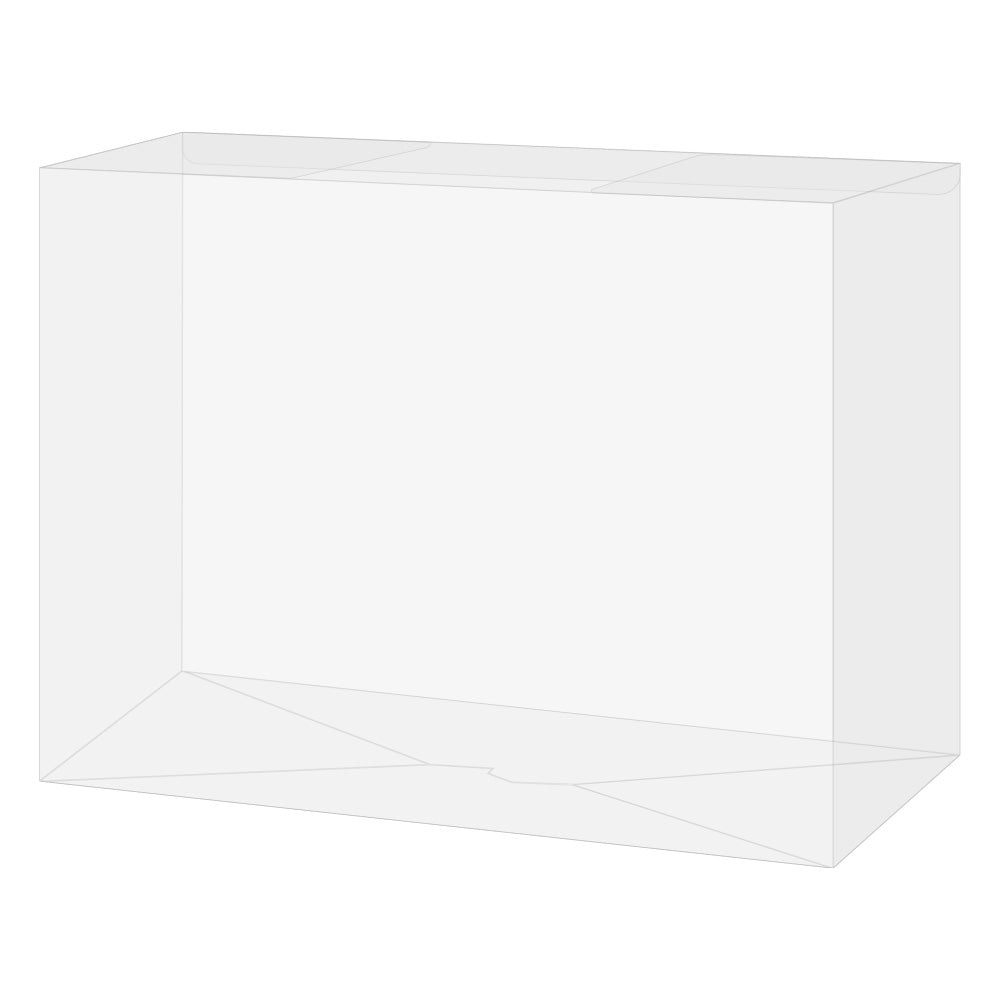
Pop Protector for 2 Pack Shadow & Super Shadow Glow Funko Pop
Box Size: 6.25h x 8w x 3.5d Plastic Pop Protector Compatible with 2 Pack Sonic the Hedgehog Shadow & Super Shadow Glow in the Dark Exclusive GameStop Funko Pop Plastic case only. Toys not included. Protect your Funko Pop Vinyl Toy Collection. The world's largest catalog of protectors at 0.60mm thick . Superior Strength when compared to other protectors on the market. Avoid the risk of box fading sun damage with our High Ultraviolet Protection . Keep your collection looking great with our amazing Scratch-Resistant Coating . Made from safe & recyclable Acid-Free PET crystal clear plastic with Reinforced Edges . Flat Top Stacking created by collectors to stack boxes effortlessly. Transparent, Lightweight, Durable & Impact-resistant. Individually wrapped with a protective film. Super easy to assemble. Just turn the bottom & it snaps into place. These are made and shipped by Kollector Protector. Protector Only Fits This Box Please have a look at the title and box number. Do not purchase this item based on the assumption that it fits something else. Funko changes box sizes regularly. That is why we make sure to verify before we add them.
Brand: Kollector Protector
Category: Toys & Games > Toys > Dolls, Playsets & Toy Figures > Doll & Action Figure Accessories